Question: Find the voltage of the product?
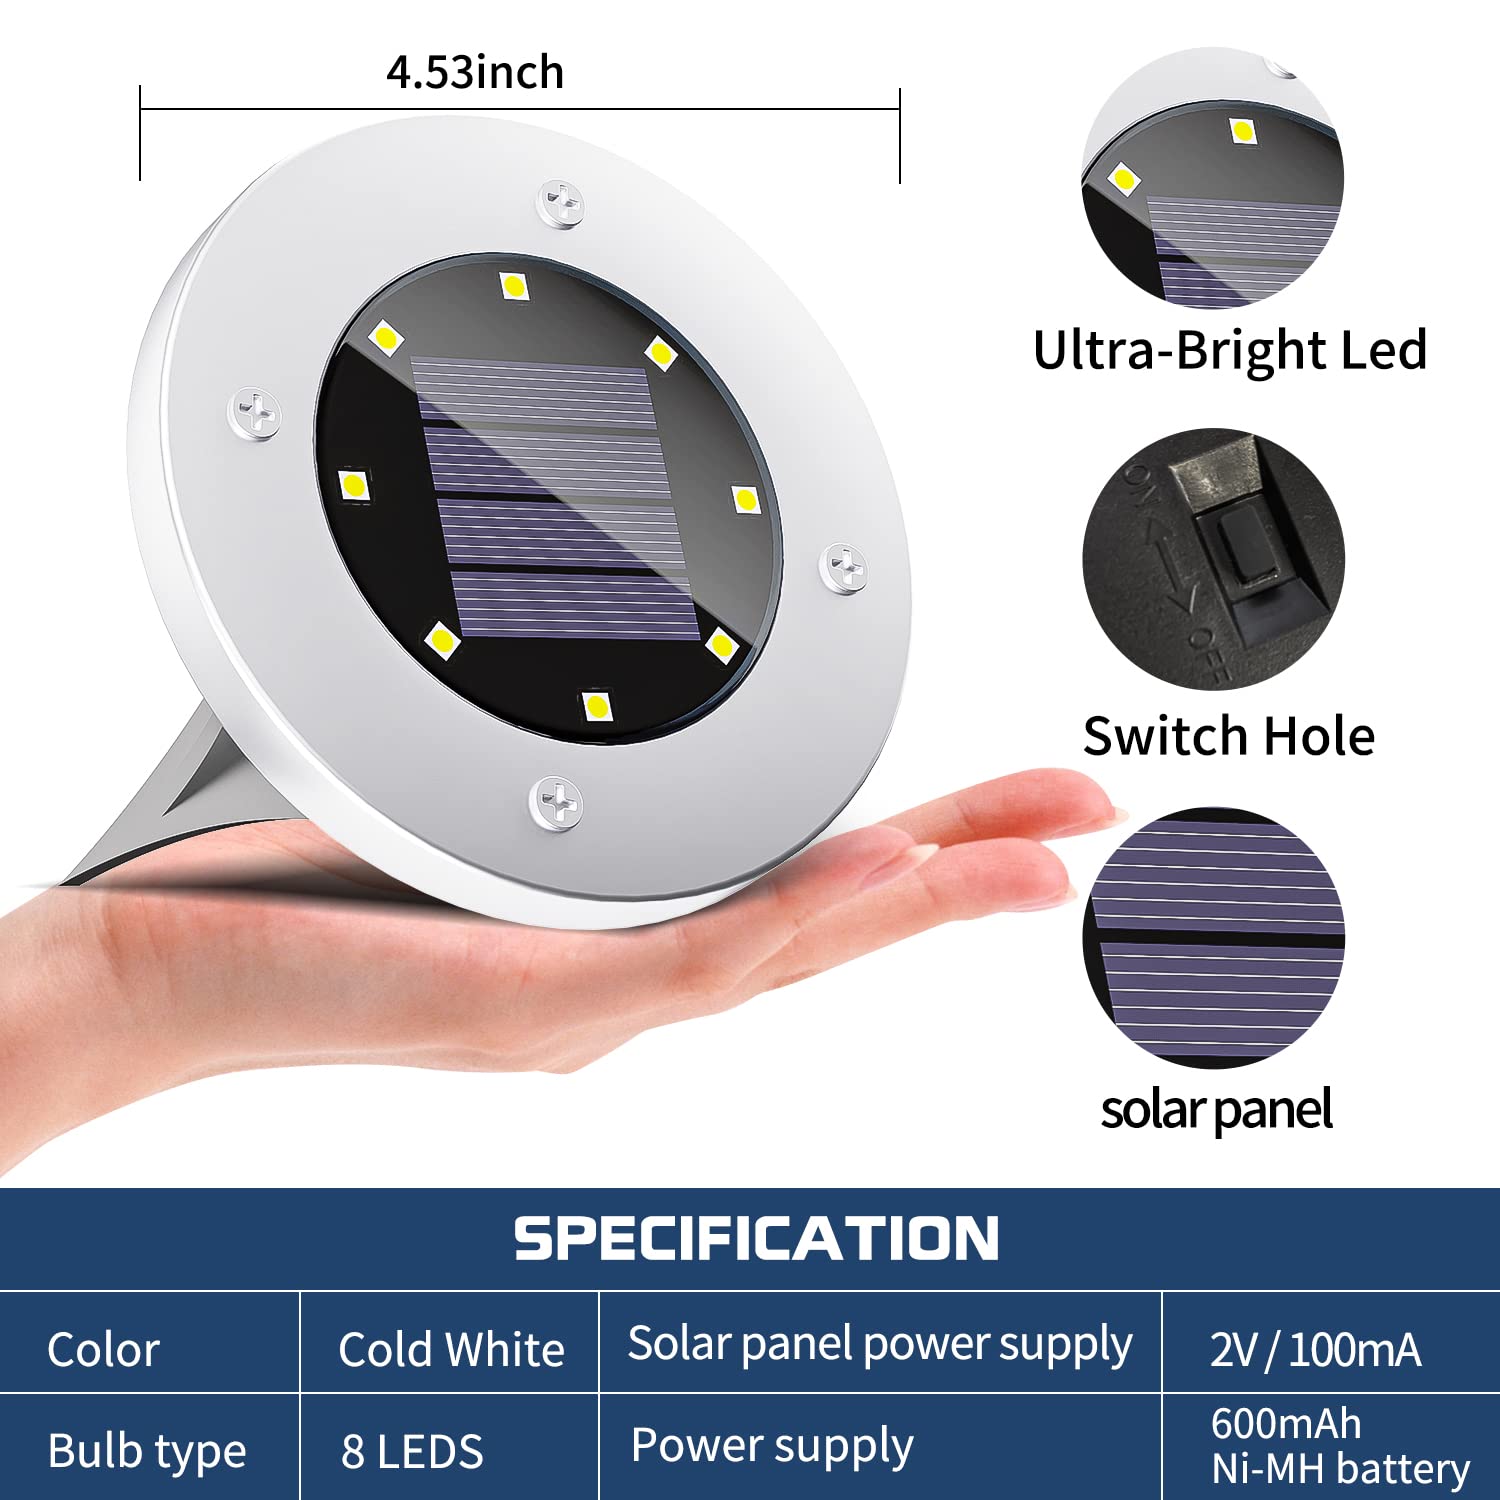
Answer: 2.0 volt